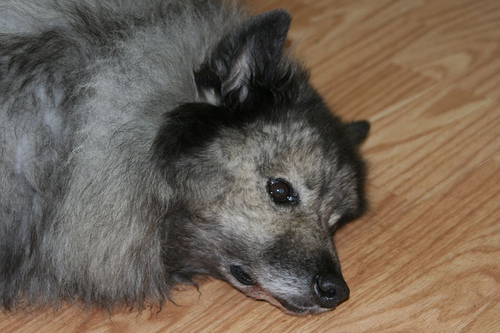
Animal: dog
Breed: keeshond